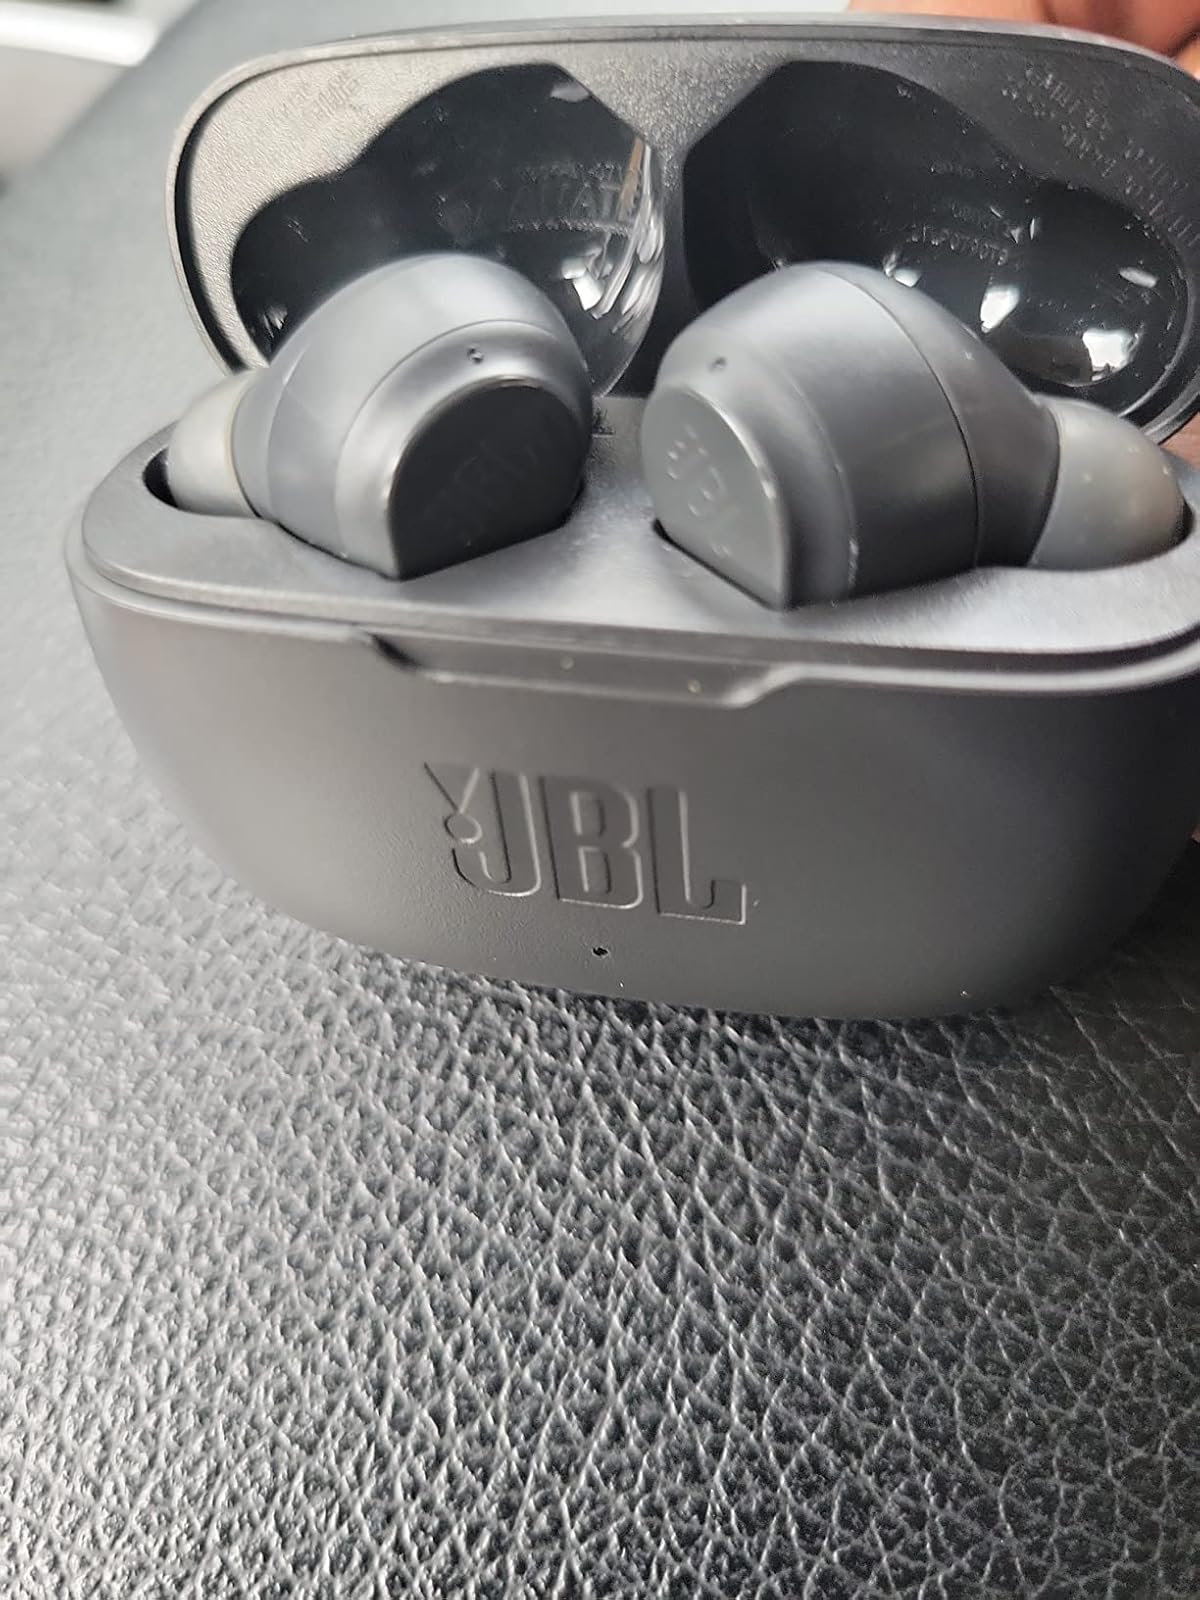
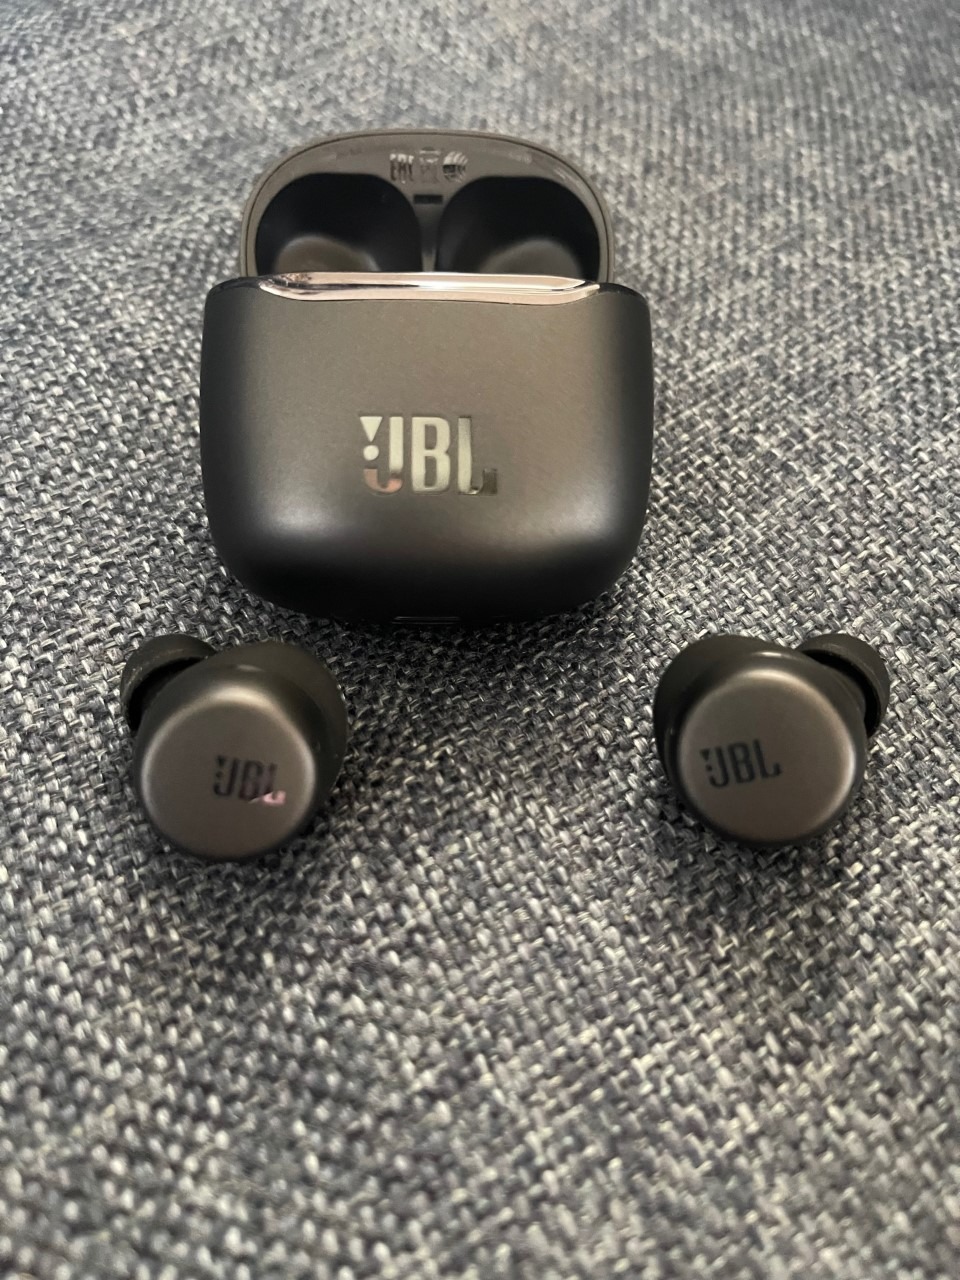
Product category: earbuds
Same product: no